Carlos Nuno Castel-Branco

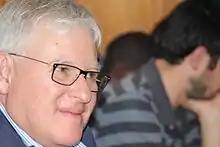
Carlos Nuno Castel-Branco

Carlos Nuno Castel-Branco (born 1960, in Maputo, Mozambique) is a prominent Mozambican economist.